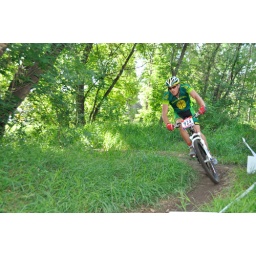
From the Edmonton Canada Cup mountain bike race, July 11th, 2010 in Edmonton, Alberta, Canada.